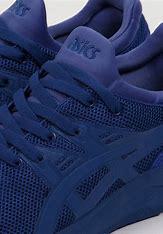
Brand: Asics
Model: Gel Kayano EVO